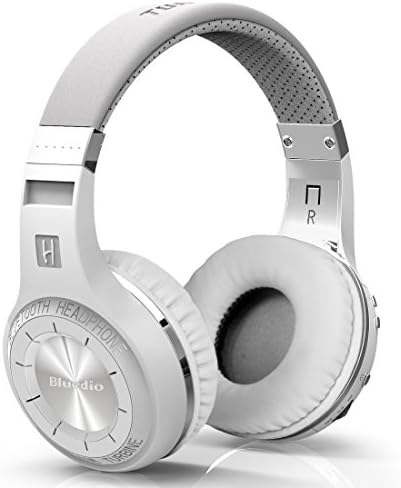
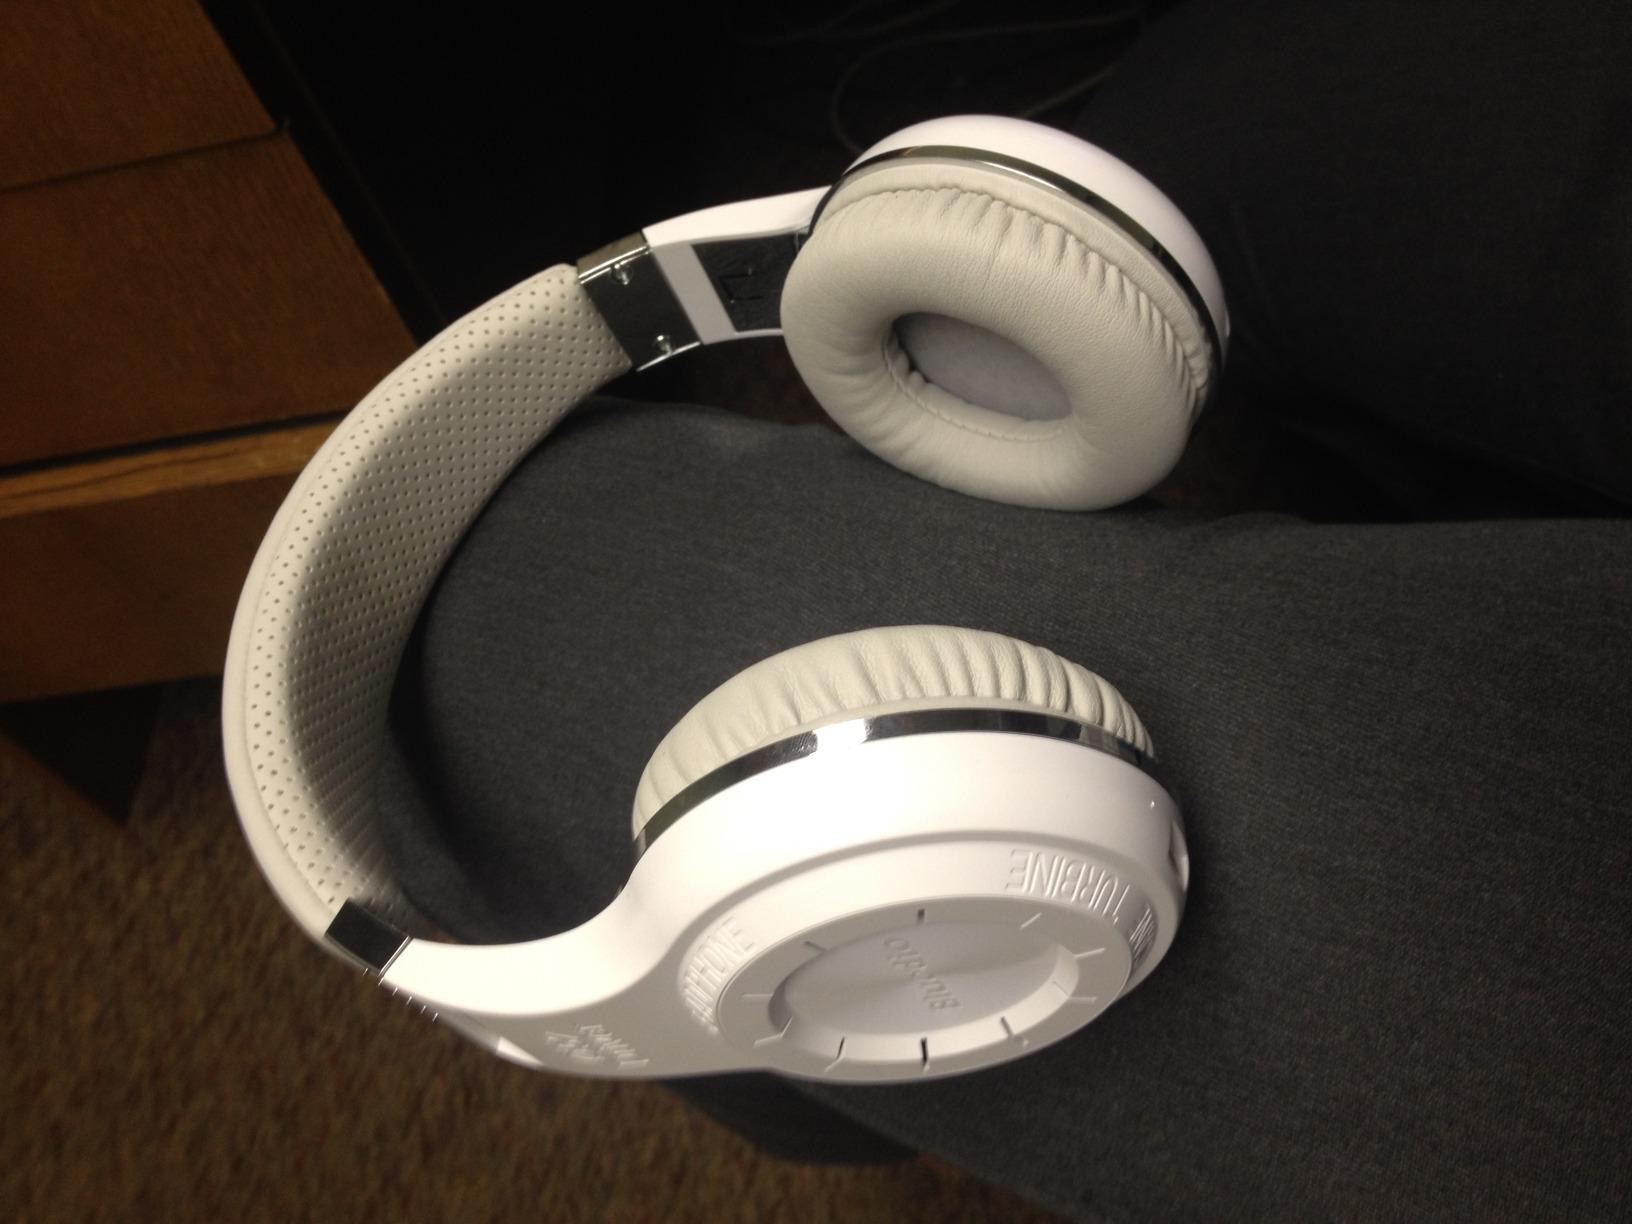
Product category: headphones
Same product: yes